Bragança District

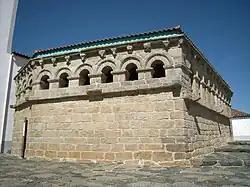
The ancient "Domus Municipalis" in the Roman civitas of "Brigantia" was the base of organized settlement

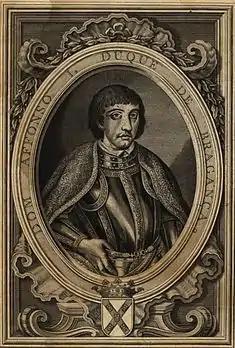
Afonso, first Duke of Braganza, whose Dukedom developed from the Braganção family lands established in Castro de Avelãs

During the Roman era, the territory was part of the much larger province of Gallaecia, dependent administratively on Astorga and the gold, iron and silver trade route. Although names similar to Bragança appeared around 666 B.C. (Wamba) or 569 A.D. (Council of Lugo), a territory identifiable as "Bragança" only appeared after the Celts who baptised one of their main settlements "Brigantia", in the second century, which was later Latinized to "Bragança". But this settlement was limited.